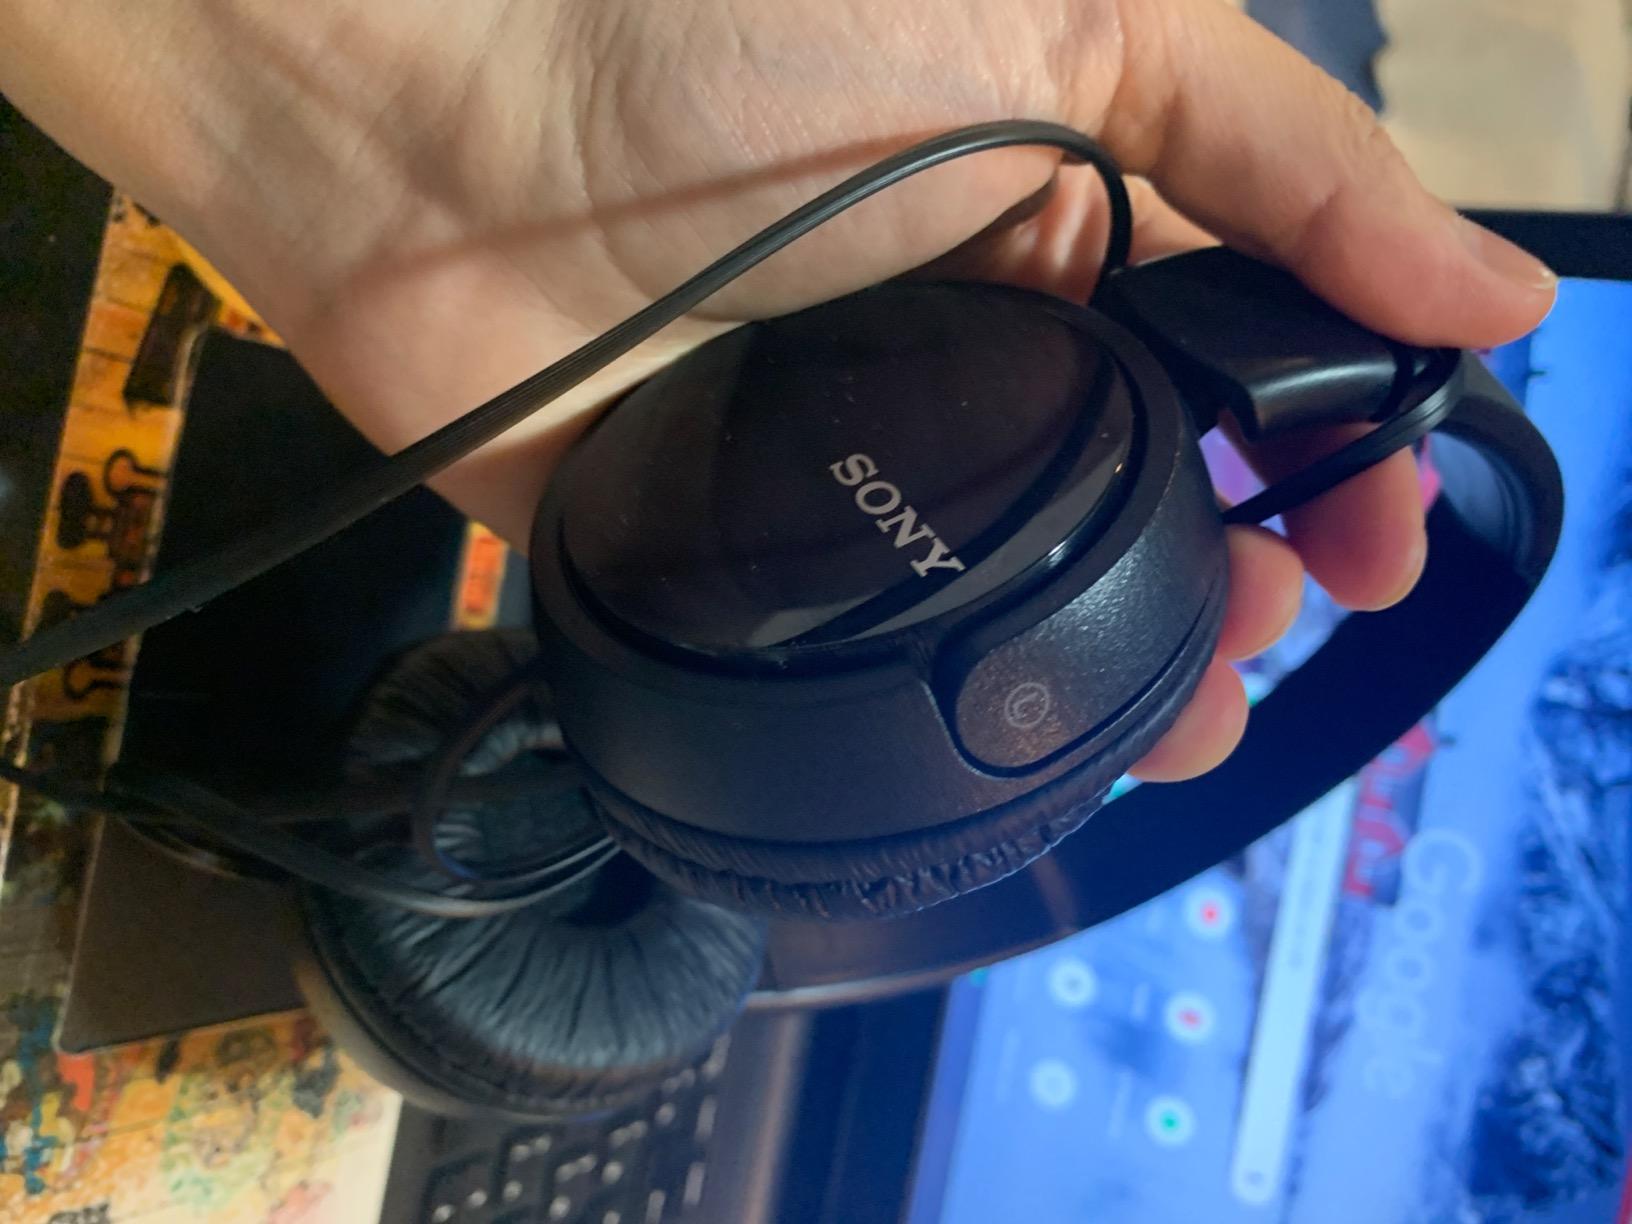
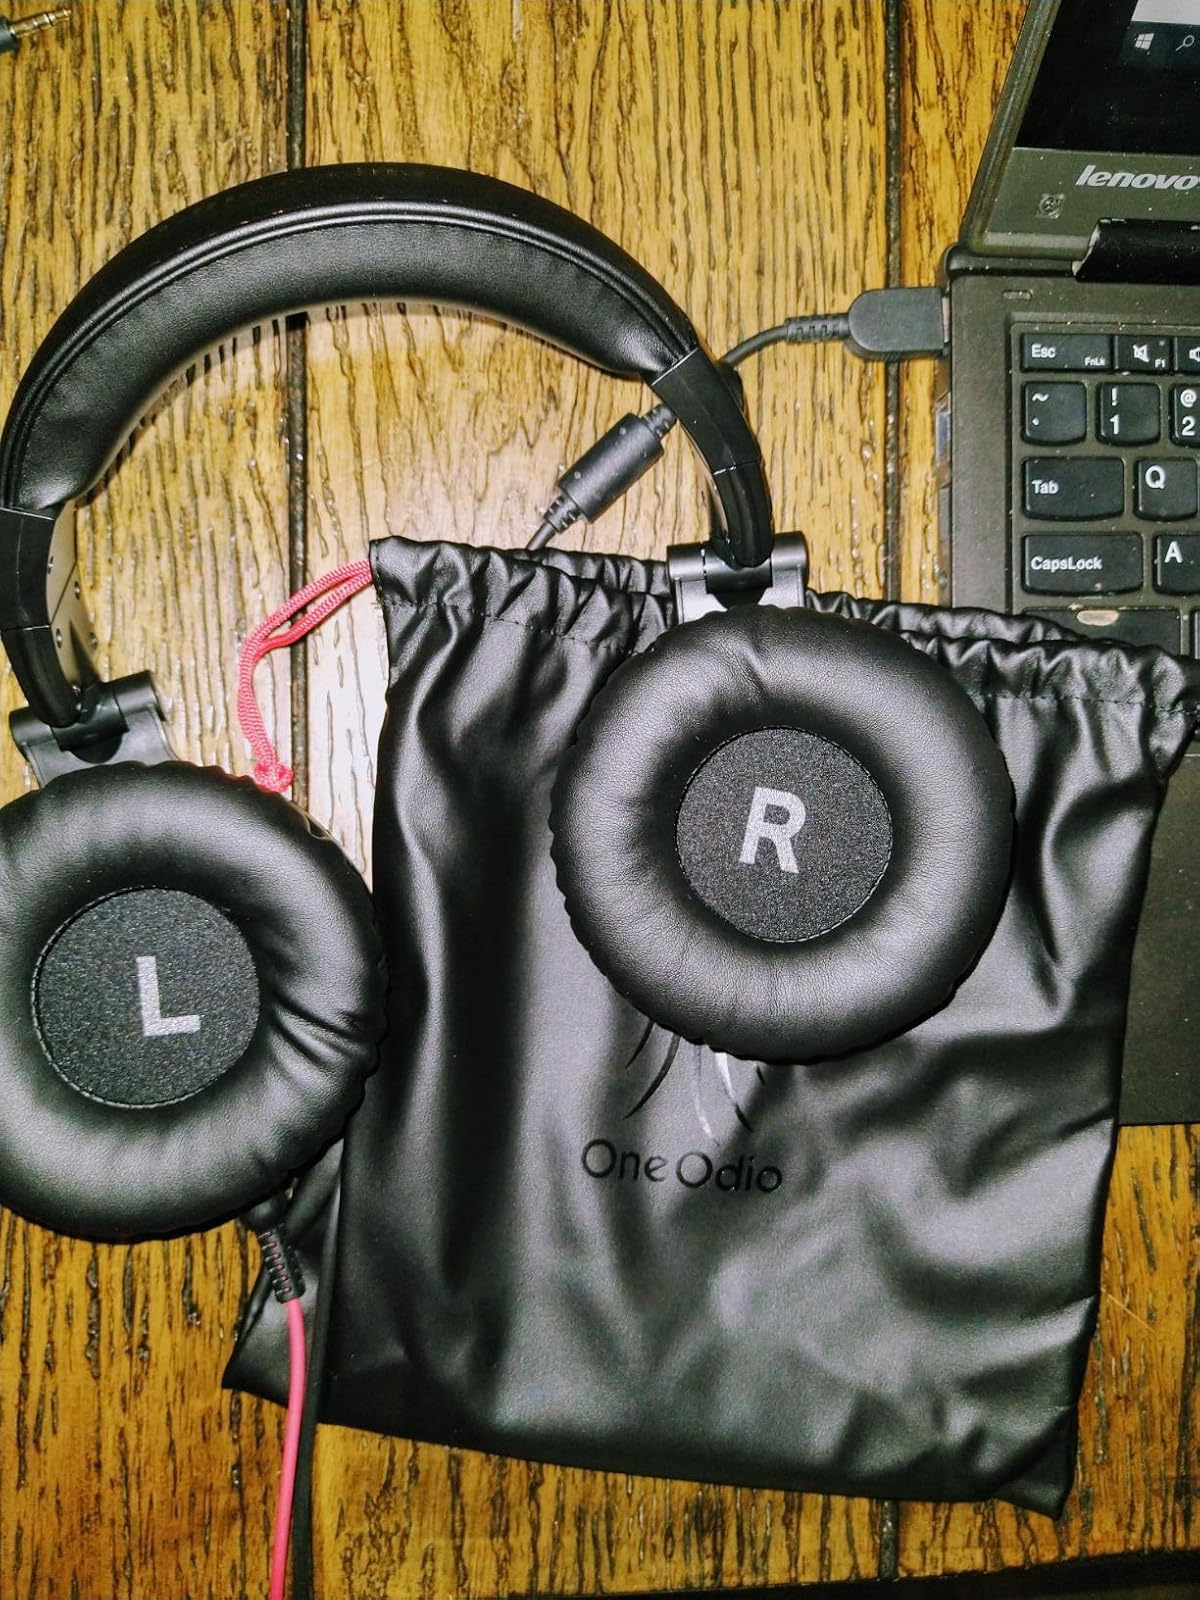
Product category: headphones
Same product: no